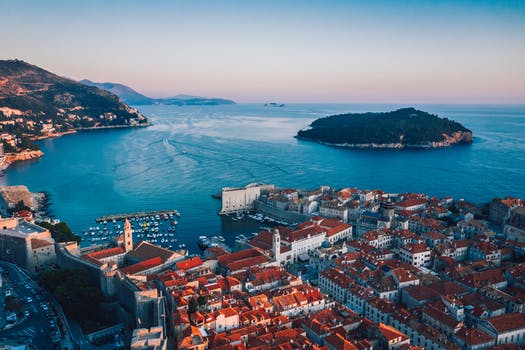
Label: No Watermark